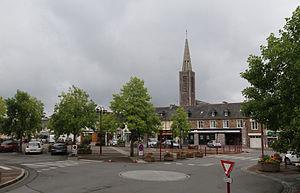
La place principale de Bruz
Bruz est une commune française de la région Bretagne, située dans le département d’Ille-et-Vilaine.